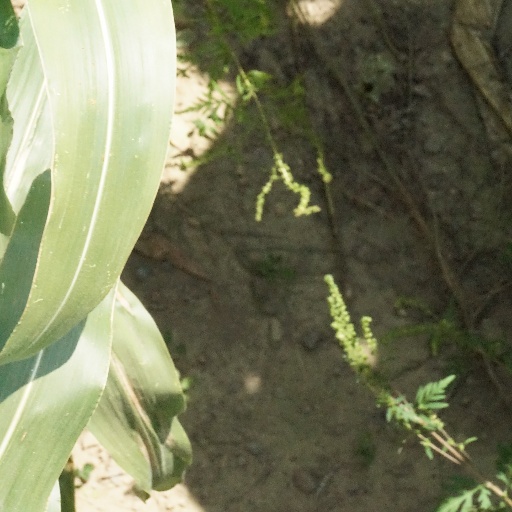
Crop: maize; corn